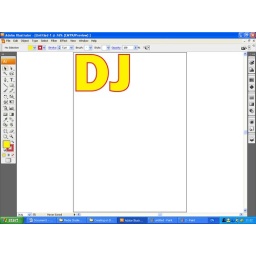
I then decided to follow the colour scheme and house style by giving it a red outline.